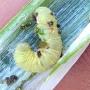
Crop: Onion
Condition: caterpillar-p